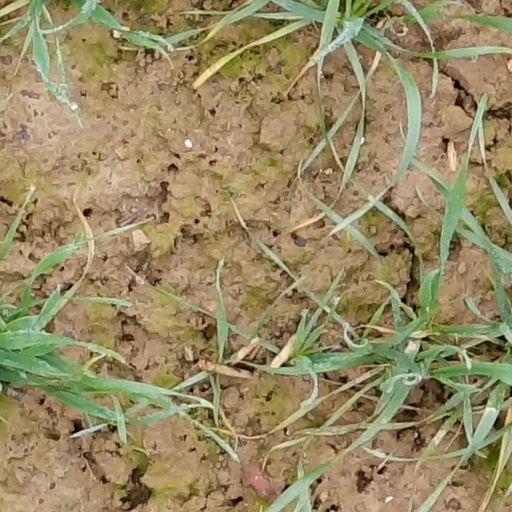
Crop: wheat